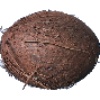
Label: Cocos 1